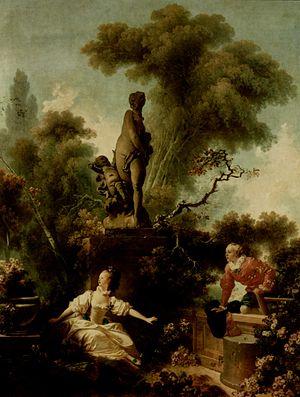
1771 est une année commune commençant un mardi.